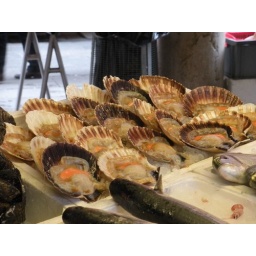
Scallops at the fish market in Venice